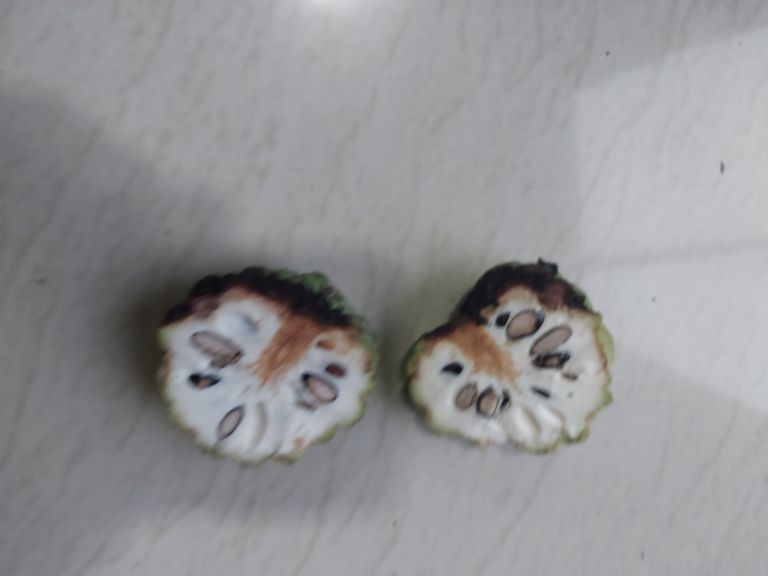
Disease label: Diplodia Rot